Joey Gase Motorsports

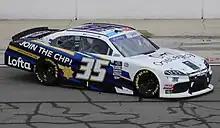
Joey Gase in the No. 35 at Auto Club Speedway in 2023

On November 18, 2021, Joey Gase would announce that with cars bought from defunct team H2 Motorsports and owned five cars, Gase would race for his team, Joey Gase Racing in 2022, with Gase driving the No. 35 for "most" of the season.